DJI

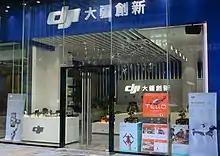
A DJI store in Shenzhen, Guangdong

The company was founded in 2006 by Frank Wang (Wāng Tāo). Born in Hangzhou, Zhejiang, he enrolled as a college student at the Hong Kong University of Science and Technology (HKUST) in 2003. He was part of the HKUST team participating in the ABU Robocon and won third prize.